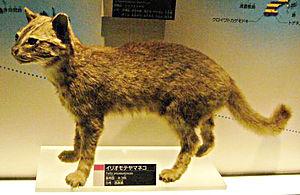
Chat d'Iriomote empaillé au Museum national des sciences et de la nature au Japon 日本語: イリオモテヤマネコの剥製。撮影地：国立科学博物館・東京都